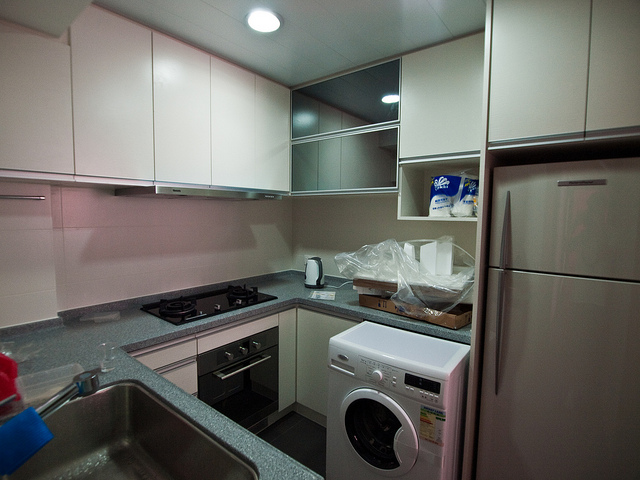
user: Given an image and a question. Answer the question in a short answer. Question: What type of lighting is shown here? Short Answer:
assistant: overhead